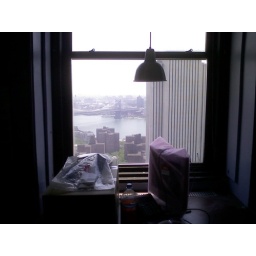
My last moment in my old WNYC office on the 31st floor of the municipal building.